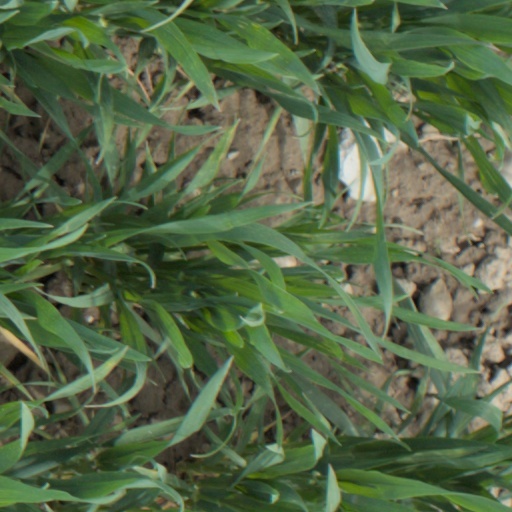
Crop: wheat